Nuestra Señora de Gracia Church

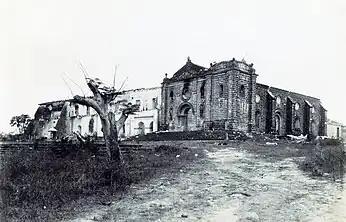
The church and convent in ruins after the Philippine–American War in 1899

Makeshift buildings were constructed from March 7, 1601, to 1605, as the monastery was declared a community house. Juan de Montes de Oca, who was elected as Prior Administrator of Guadalupe, started the construction of a stone sanctuary. Juan de Montes de Oca is a relative of the leader of the Filipino-Mexican Revolution against Spain Isidoro Montes de Oca, the battle standard of which was also Our Lady of Guadalupe of Mexico, the same titular patron as the current church in Makati. However, work was derailed due to his transfer to another assignment. Succeeding prior administrators did little on the project as they were easily transferred too to other mission outposts. In 1623, Hernando Guerrero continued the work of his predecessors and was notable in constructing many portions of the monastery and the belfry. The sanctuary and monastery, however, were finished by Estacio Ortíz in 1630.